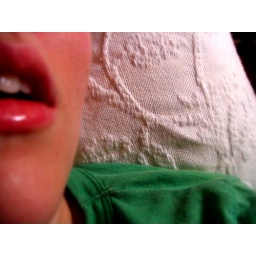
Self in green on a bed in white